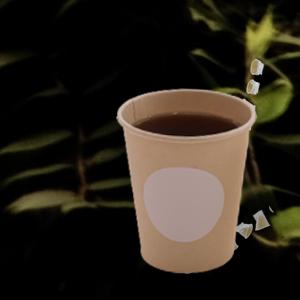
Label: cups